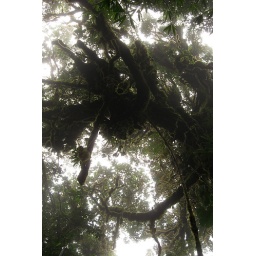
Trees in the cloud forest